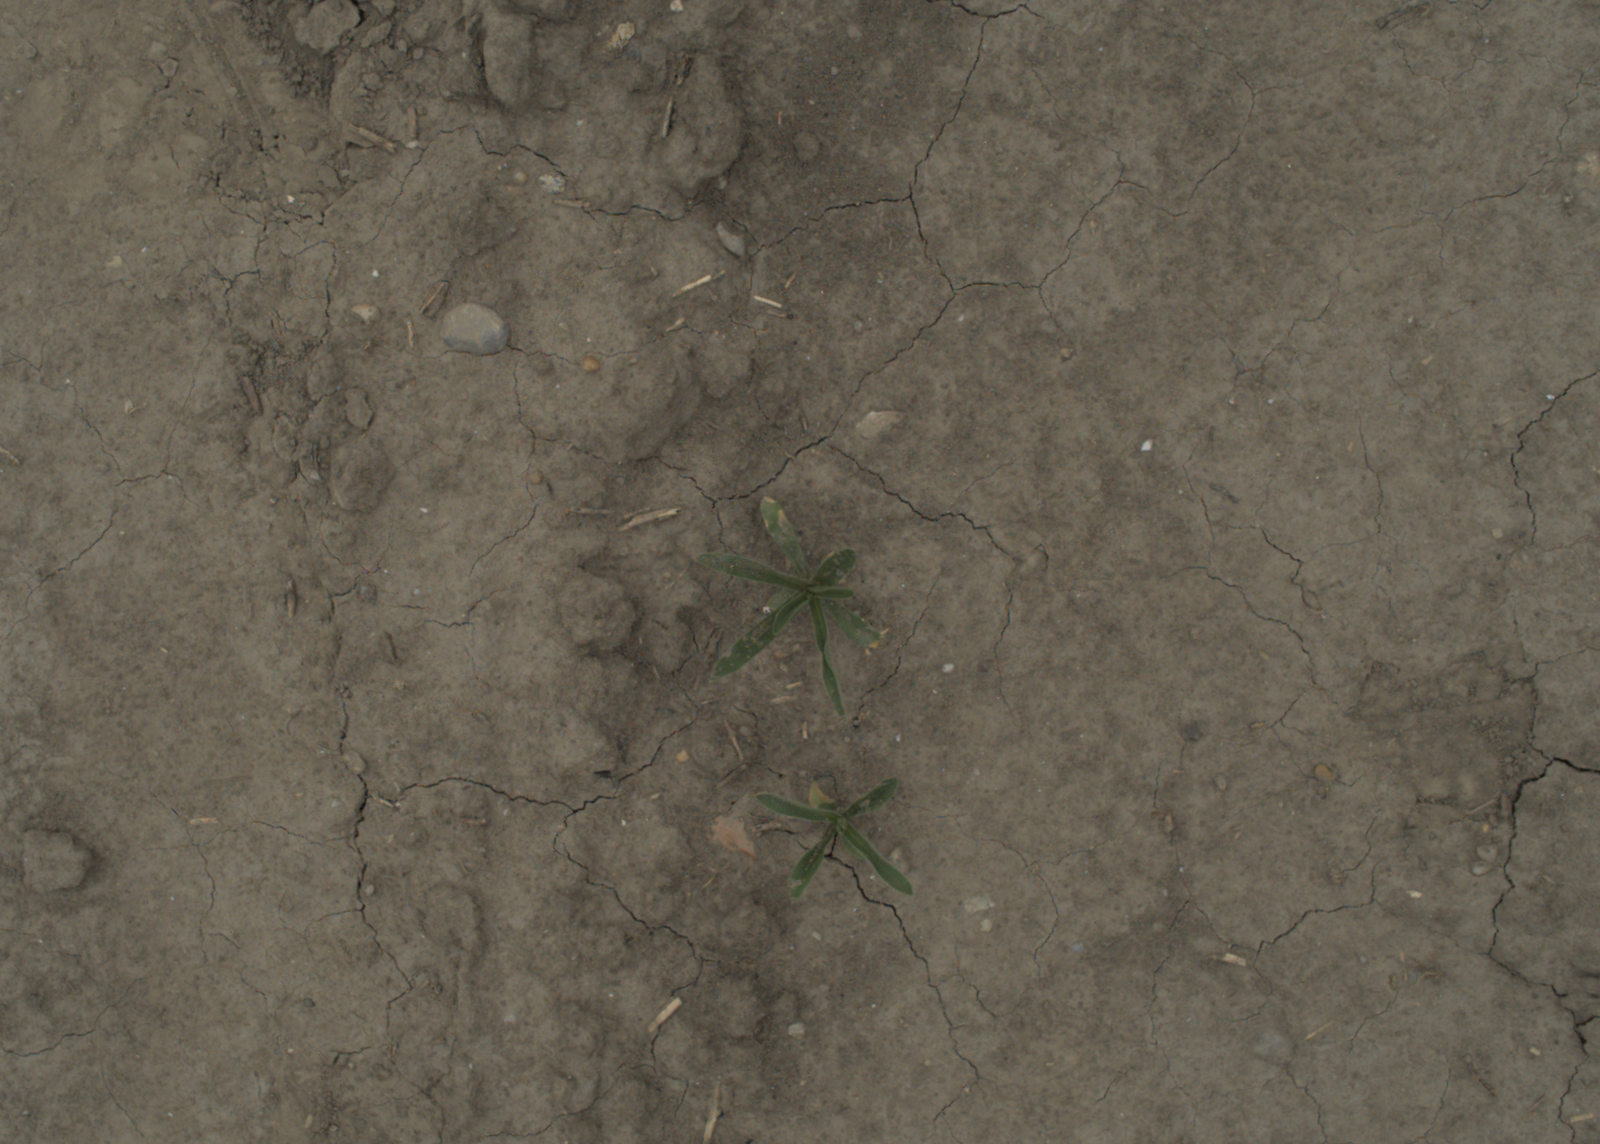
Capture date: 05.07.2021 13:33:21
Weather: cloudy
Wind: medium
Seeding date: 08.06.2021
Plant canopy height (mm): 961